Schwende District

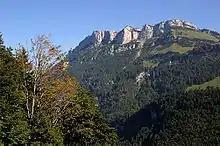
Mountains above Wasserauen

Schwende has an area, , of . Of this area, 48.1% is used for agricultural purposes, while 32.2% is forested. Of the rest of the land, 2.1% is settled (buildings or roads) and 17.6% is unproductive land.